Pablo de Sarasate

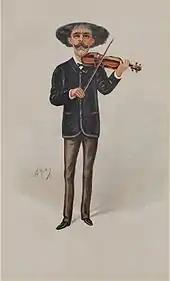
The familiar figure of Sarasate caricatured as a "Man of the Day" for "Vanity Fair", 1889

Sarasate died in Biarritz, France, on 20 September 1908, from chronic bronchitis. He bequeathed his violin, made by Antonio Stradivari in 1724, to the Musée de la Musique. The violin now bears his name as the "Sarasate Stradivarius" in his memory. His second Stradivari violin, the "Boissier" of 1713, is now owned by Real Conservatorio Superior de Música, Madrid. Among his violin pupils was Alfred de Sève. The Pablo Sarasate International Violin Competition is held in Pamplona.